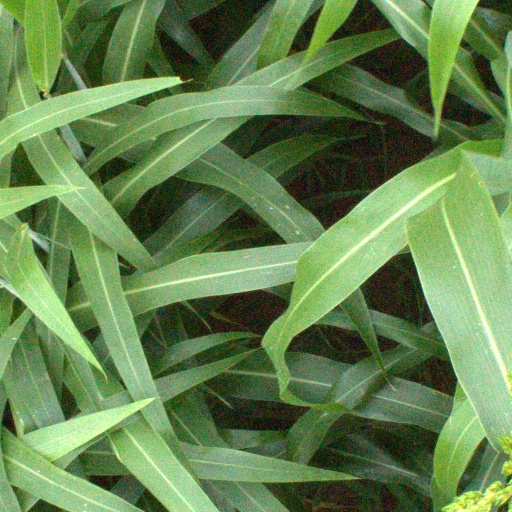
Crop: sorghum